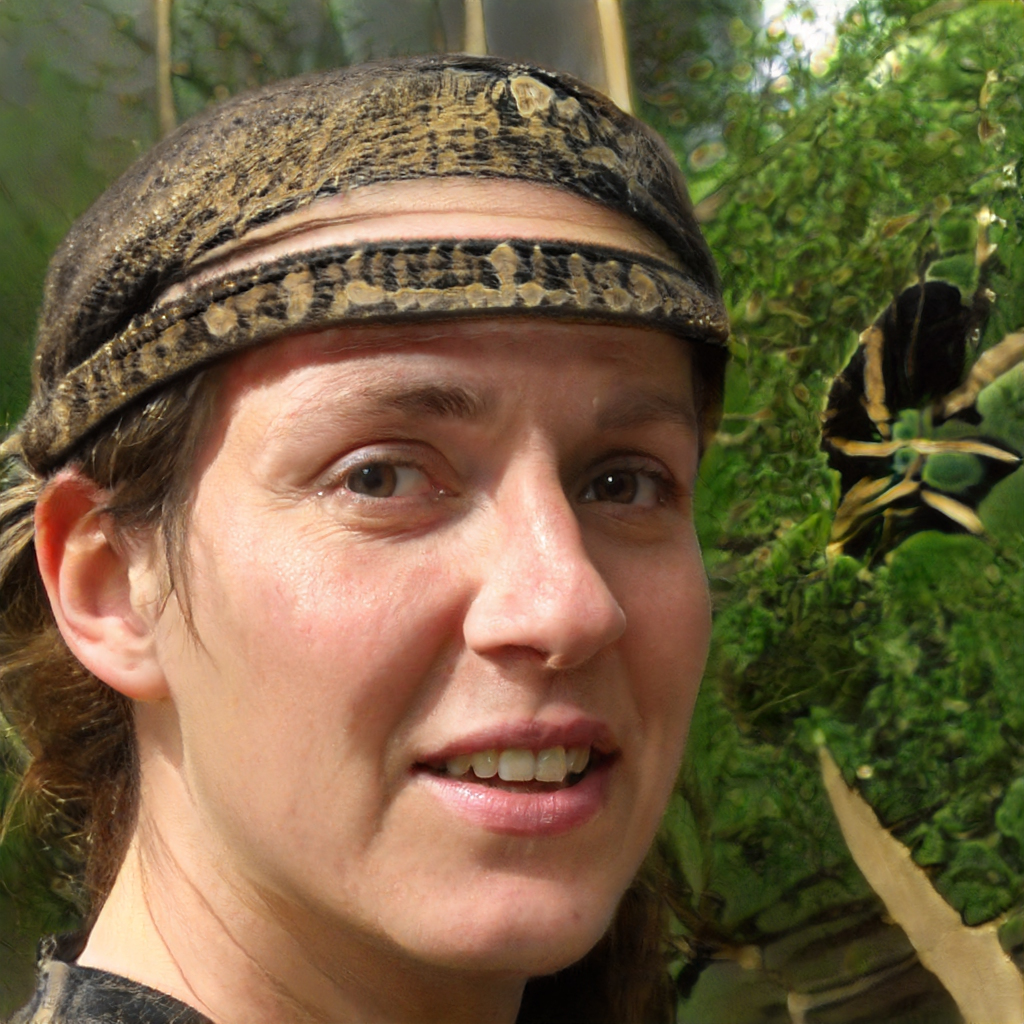
Portrait style: Real Portrait